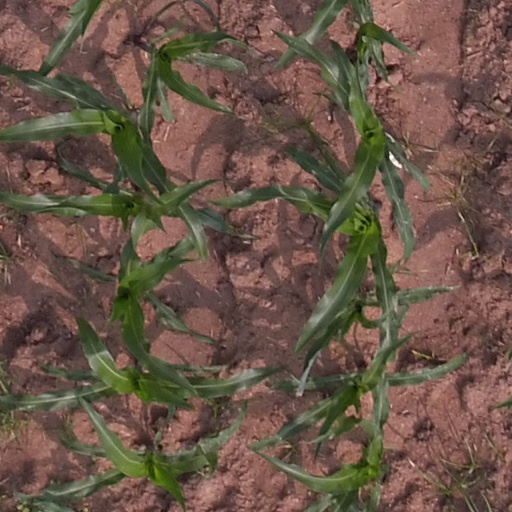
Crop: maize; corn